Kohler, Wisconsin

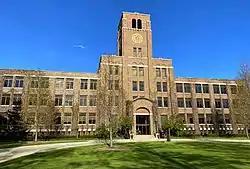
Kohler Company Main Office

Kohler has two major shopping areas: the Shops at Woodlake Kohler just north of the village's downtown, and Deertrace on the extreme southeast side of the village at the intersection of WI 28 and Washington Avenue.